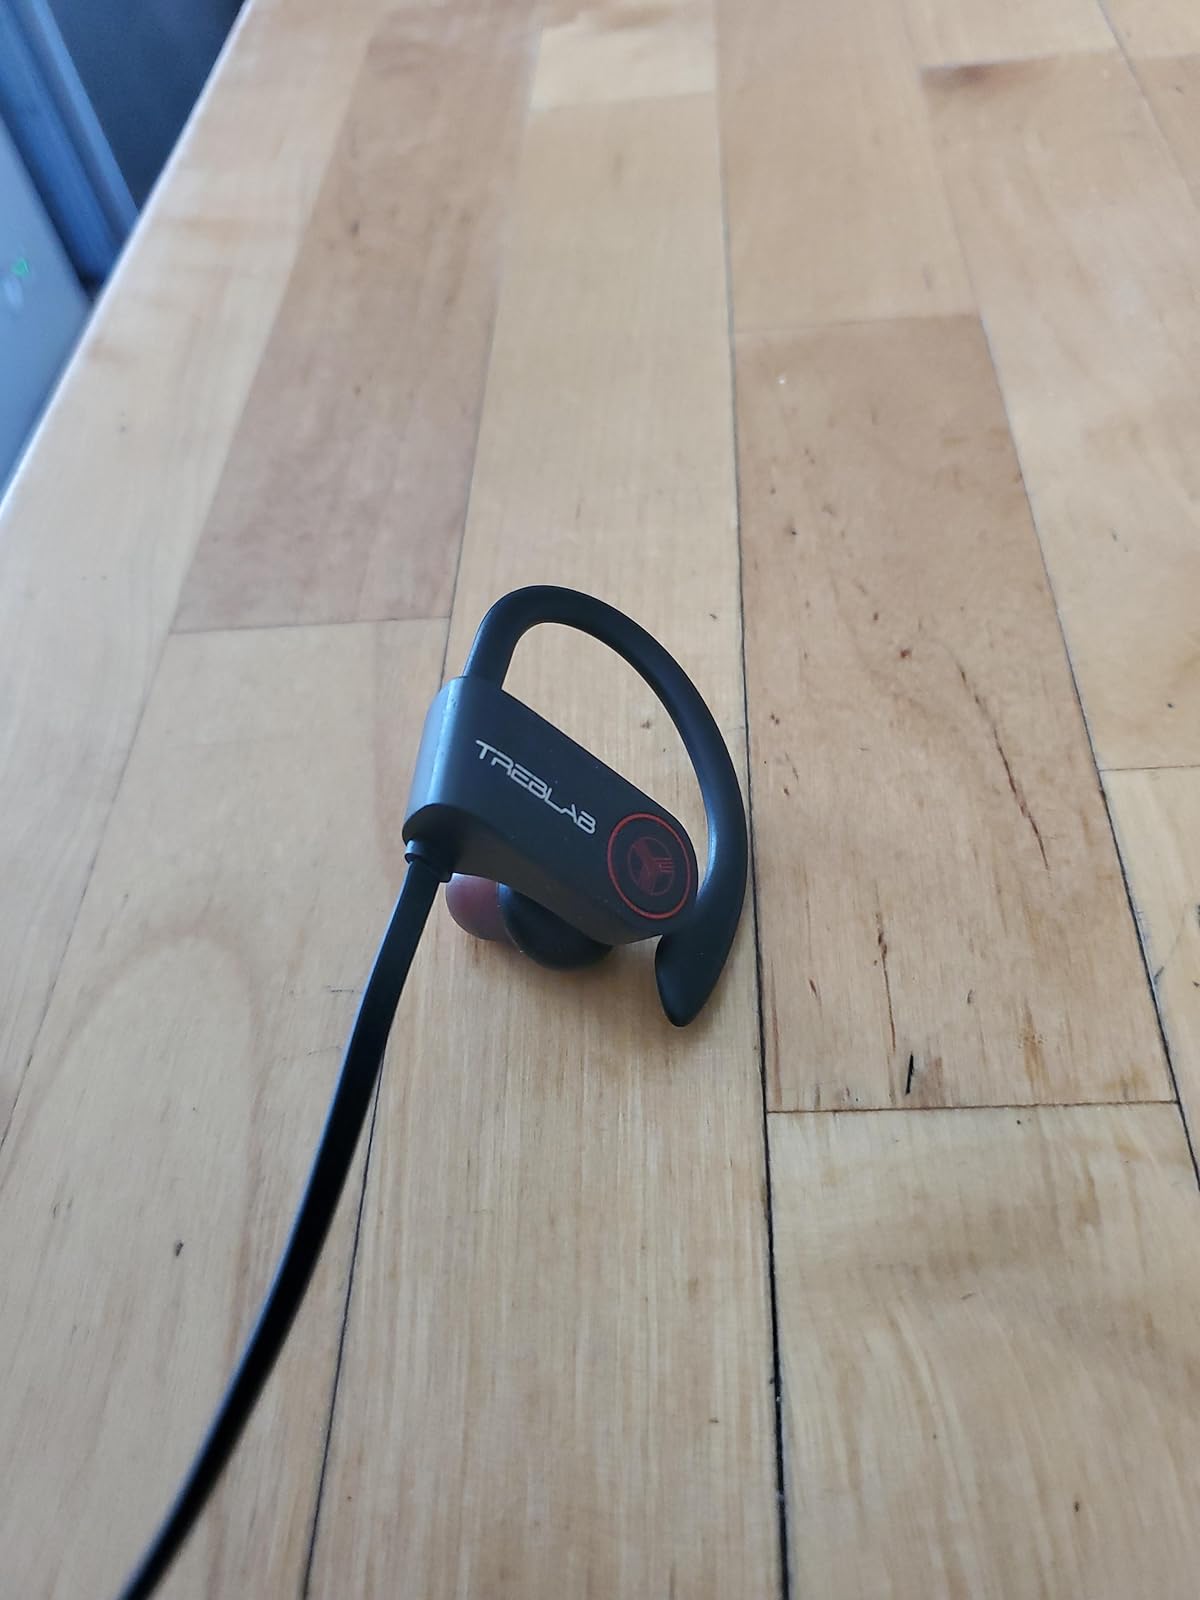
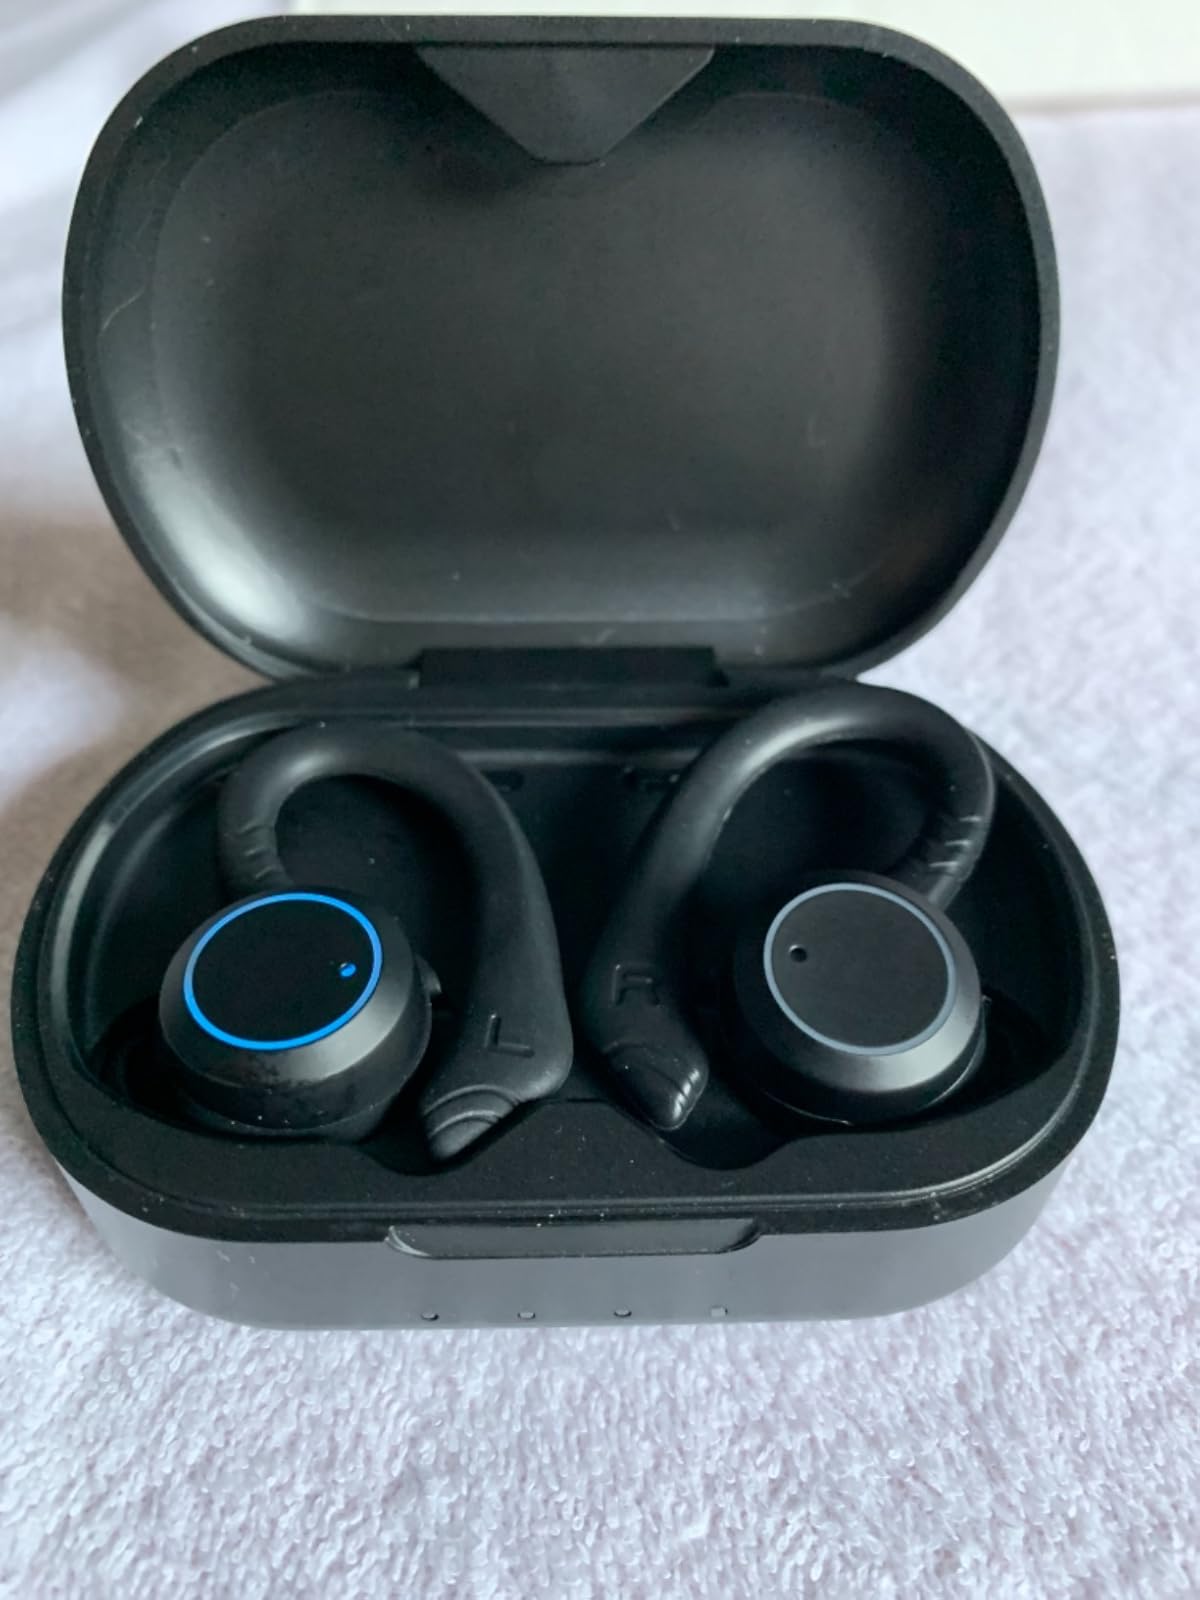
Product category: earbuds
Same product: no